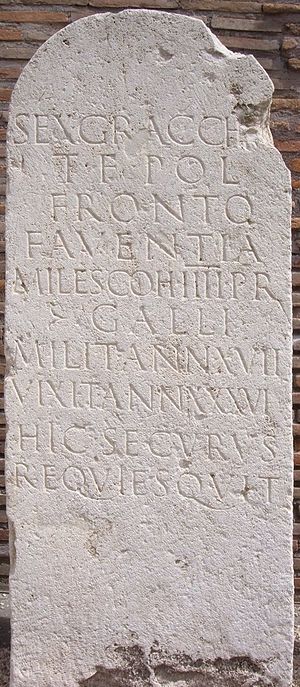
Epigrafik
Gravsten for